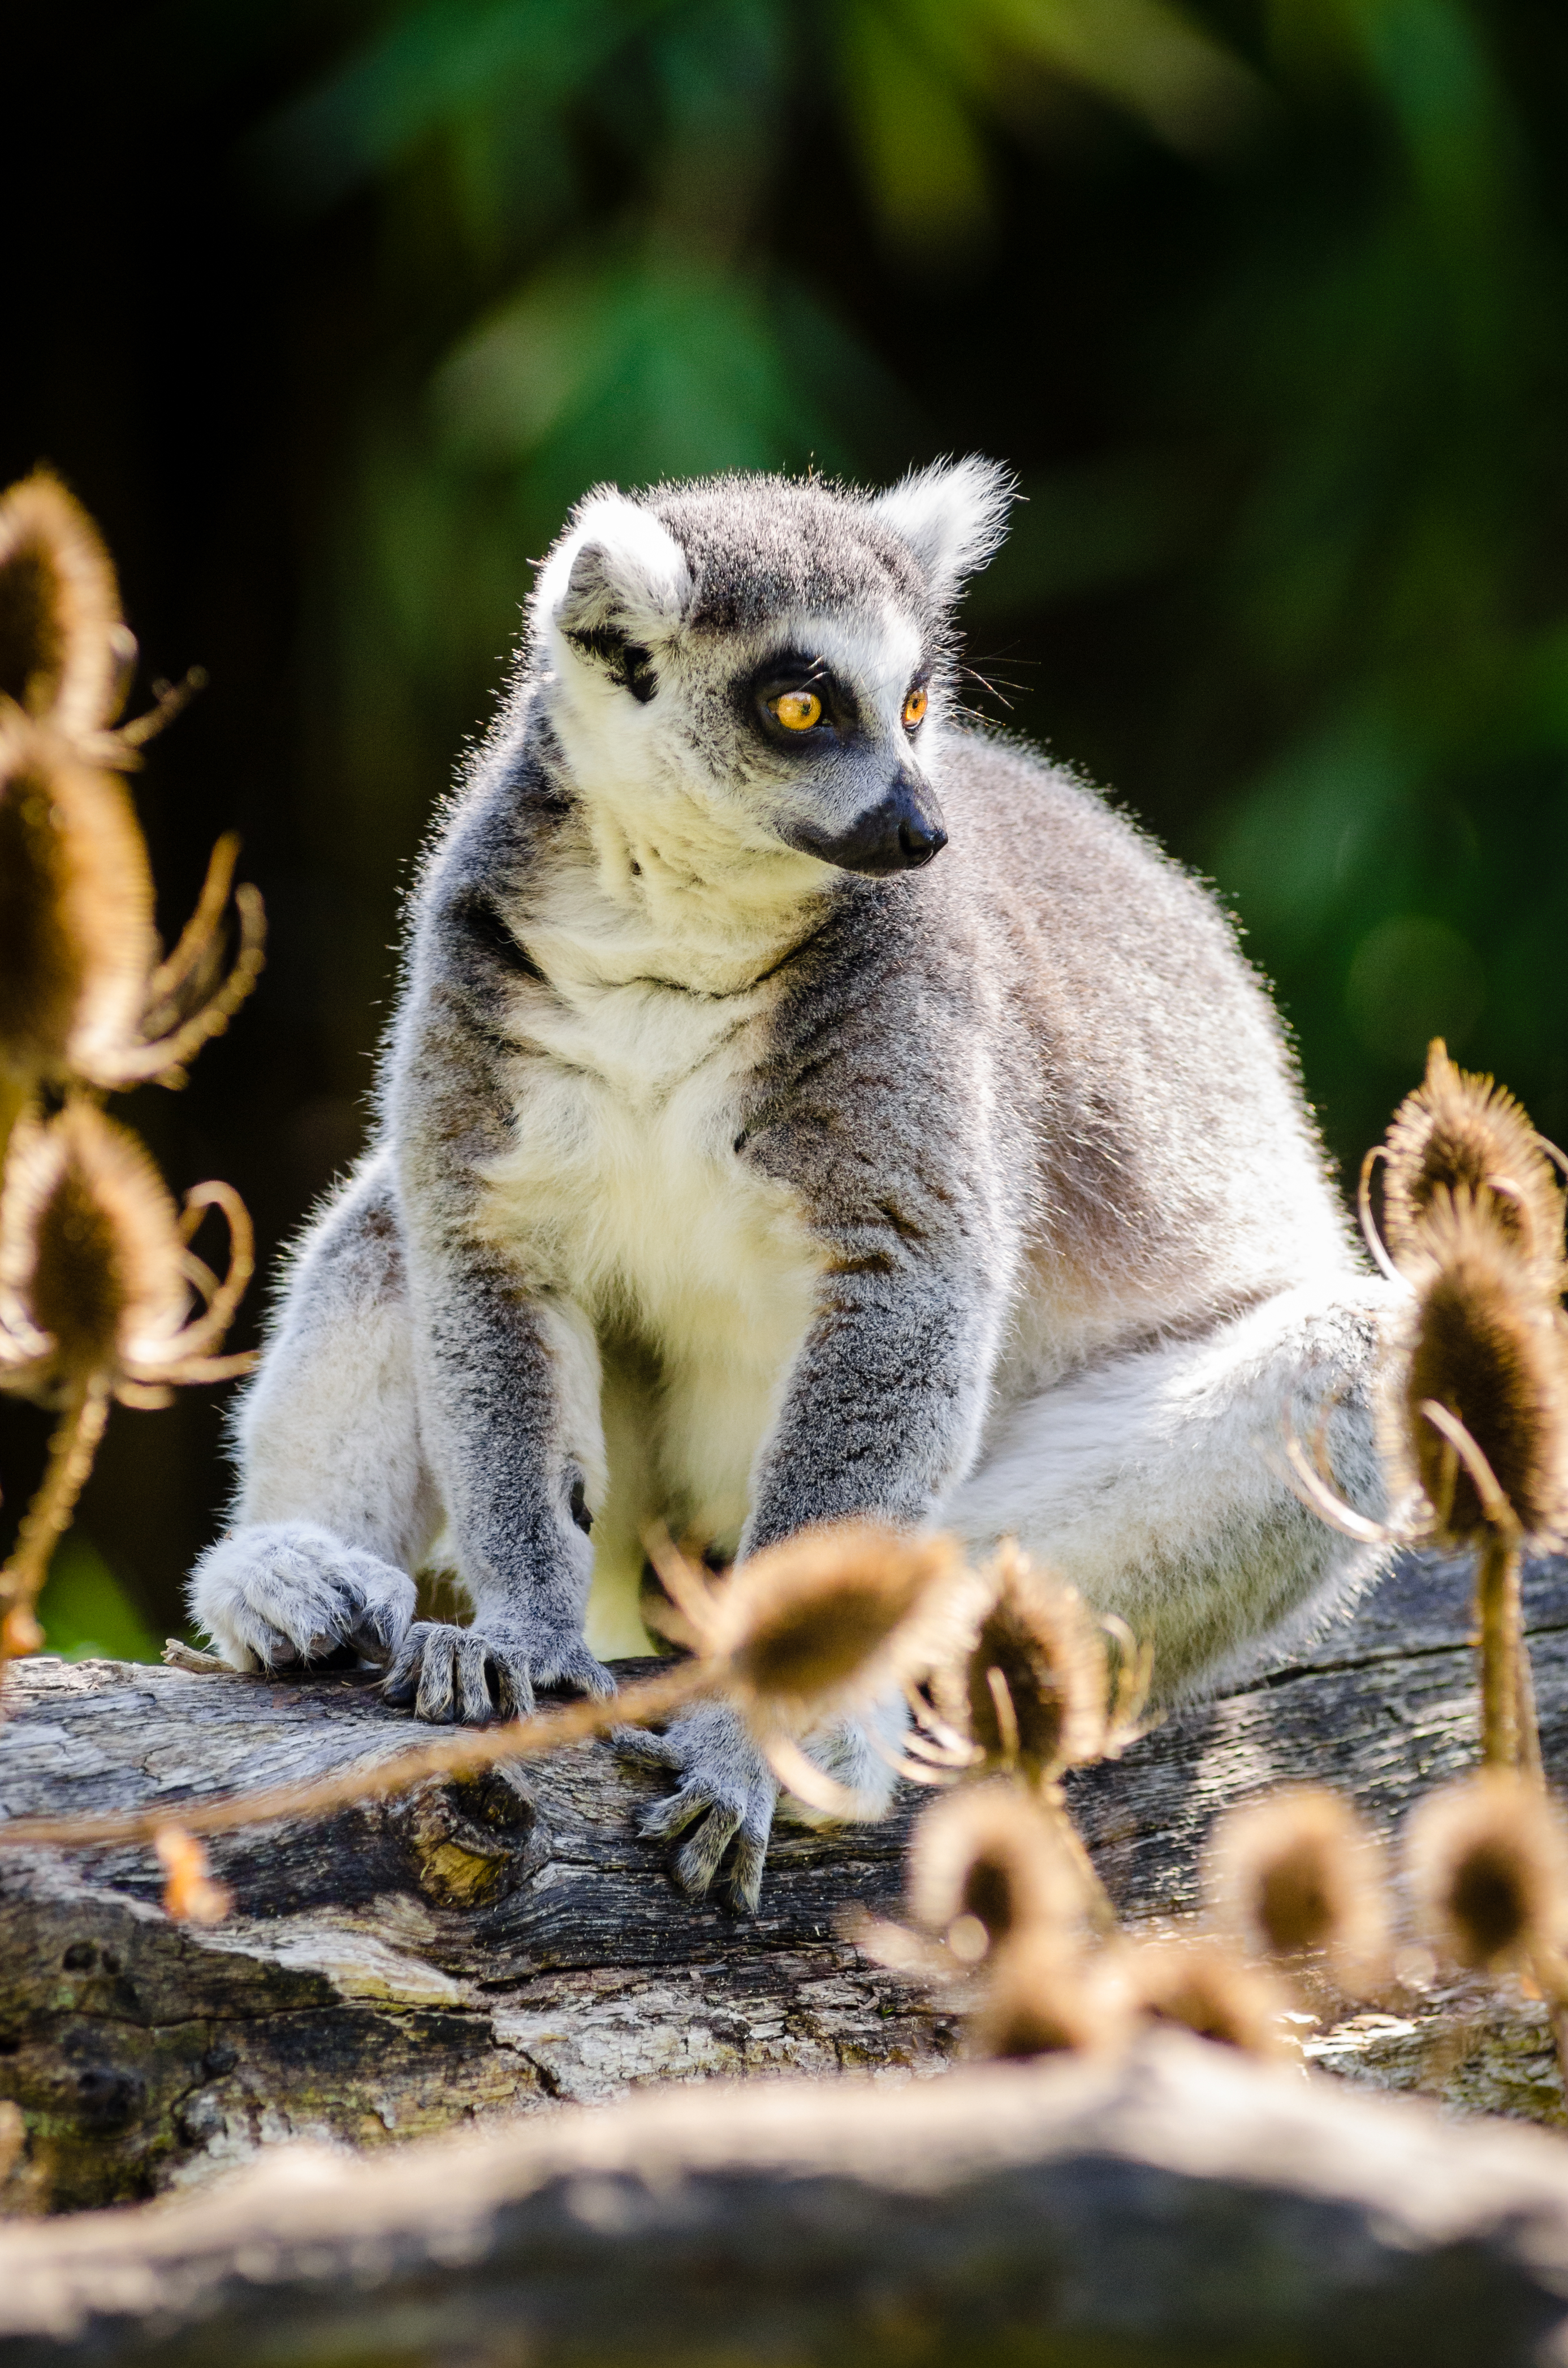
tree, nature, bokeh, ring, feet, animal, cute, wildlife, zoo, fur, mammal, nikon, fauna, primate, eyes, hands, animals, madagascar, vertebrate, tier, ss, fell, augen, grn, baum, adorable, lemur, d7000, niedlich, tailed, catta, katta, tierpart, hnde, fse, madagaskar, meerkat